Rossdale Power Plant

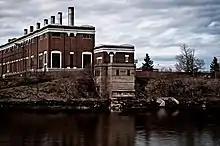
Rossdale Power Plant in 2010.

Following the decommissioning of the Rossdale Power Plant, Edmonton City Council unanimously voted to invest $3-million to stabilize the Power Plant over a 10-year period in August 2013, with construction proceeding on the Rossdale Power Plant's roof and exterior walls beginning in Spring 2015. A feasibility report commissioned by the City of Edmonton pegged the cost of upgrading the facility to be suitable for commercial tenants at $87.3-million.